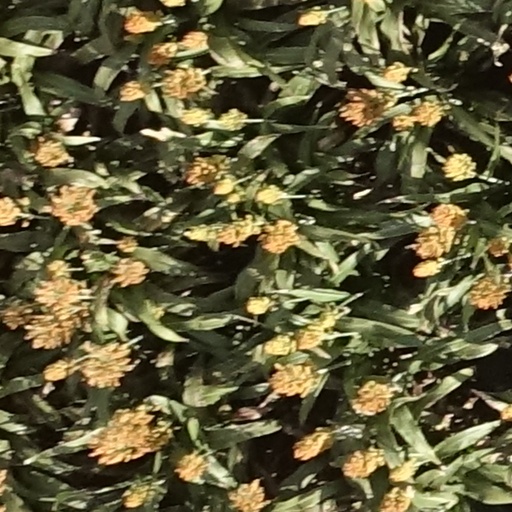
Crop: sorghum